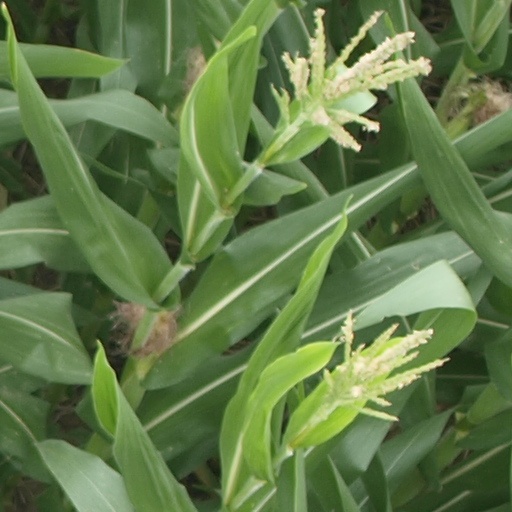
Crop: maize; corn